John Viriamu Jones

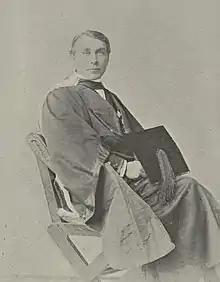
John Viriamu Jones, c. 1900

John Viriamu Jones, FRS (2 January 1856 – 1 June 1901), was a Welsh scientist, who worked on measuring the ohm, and an educationalist who was instrumental in establishing the University of Sheffield and Cardiff University.